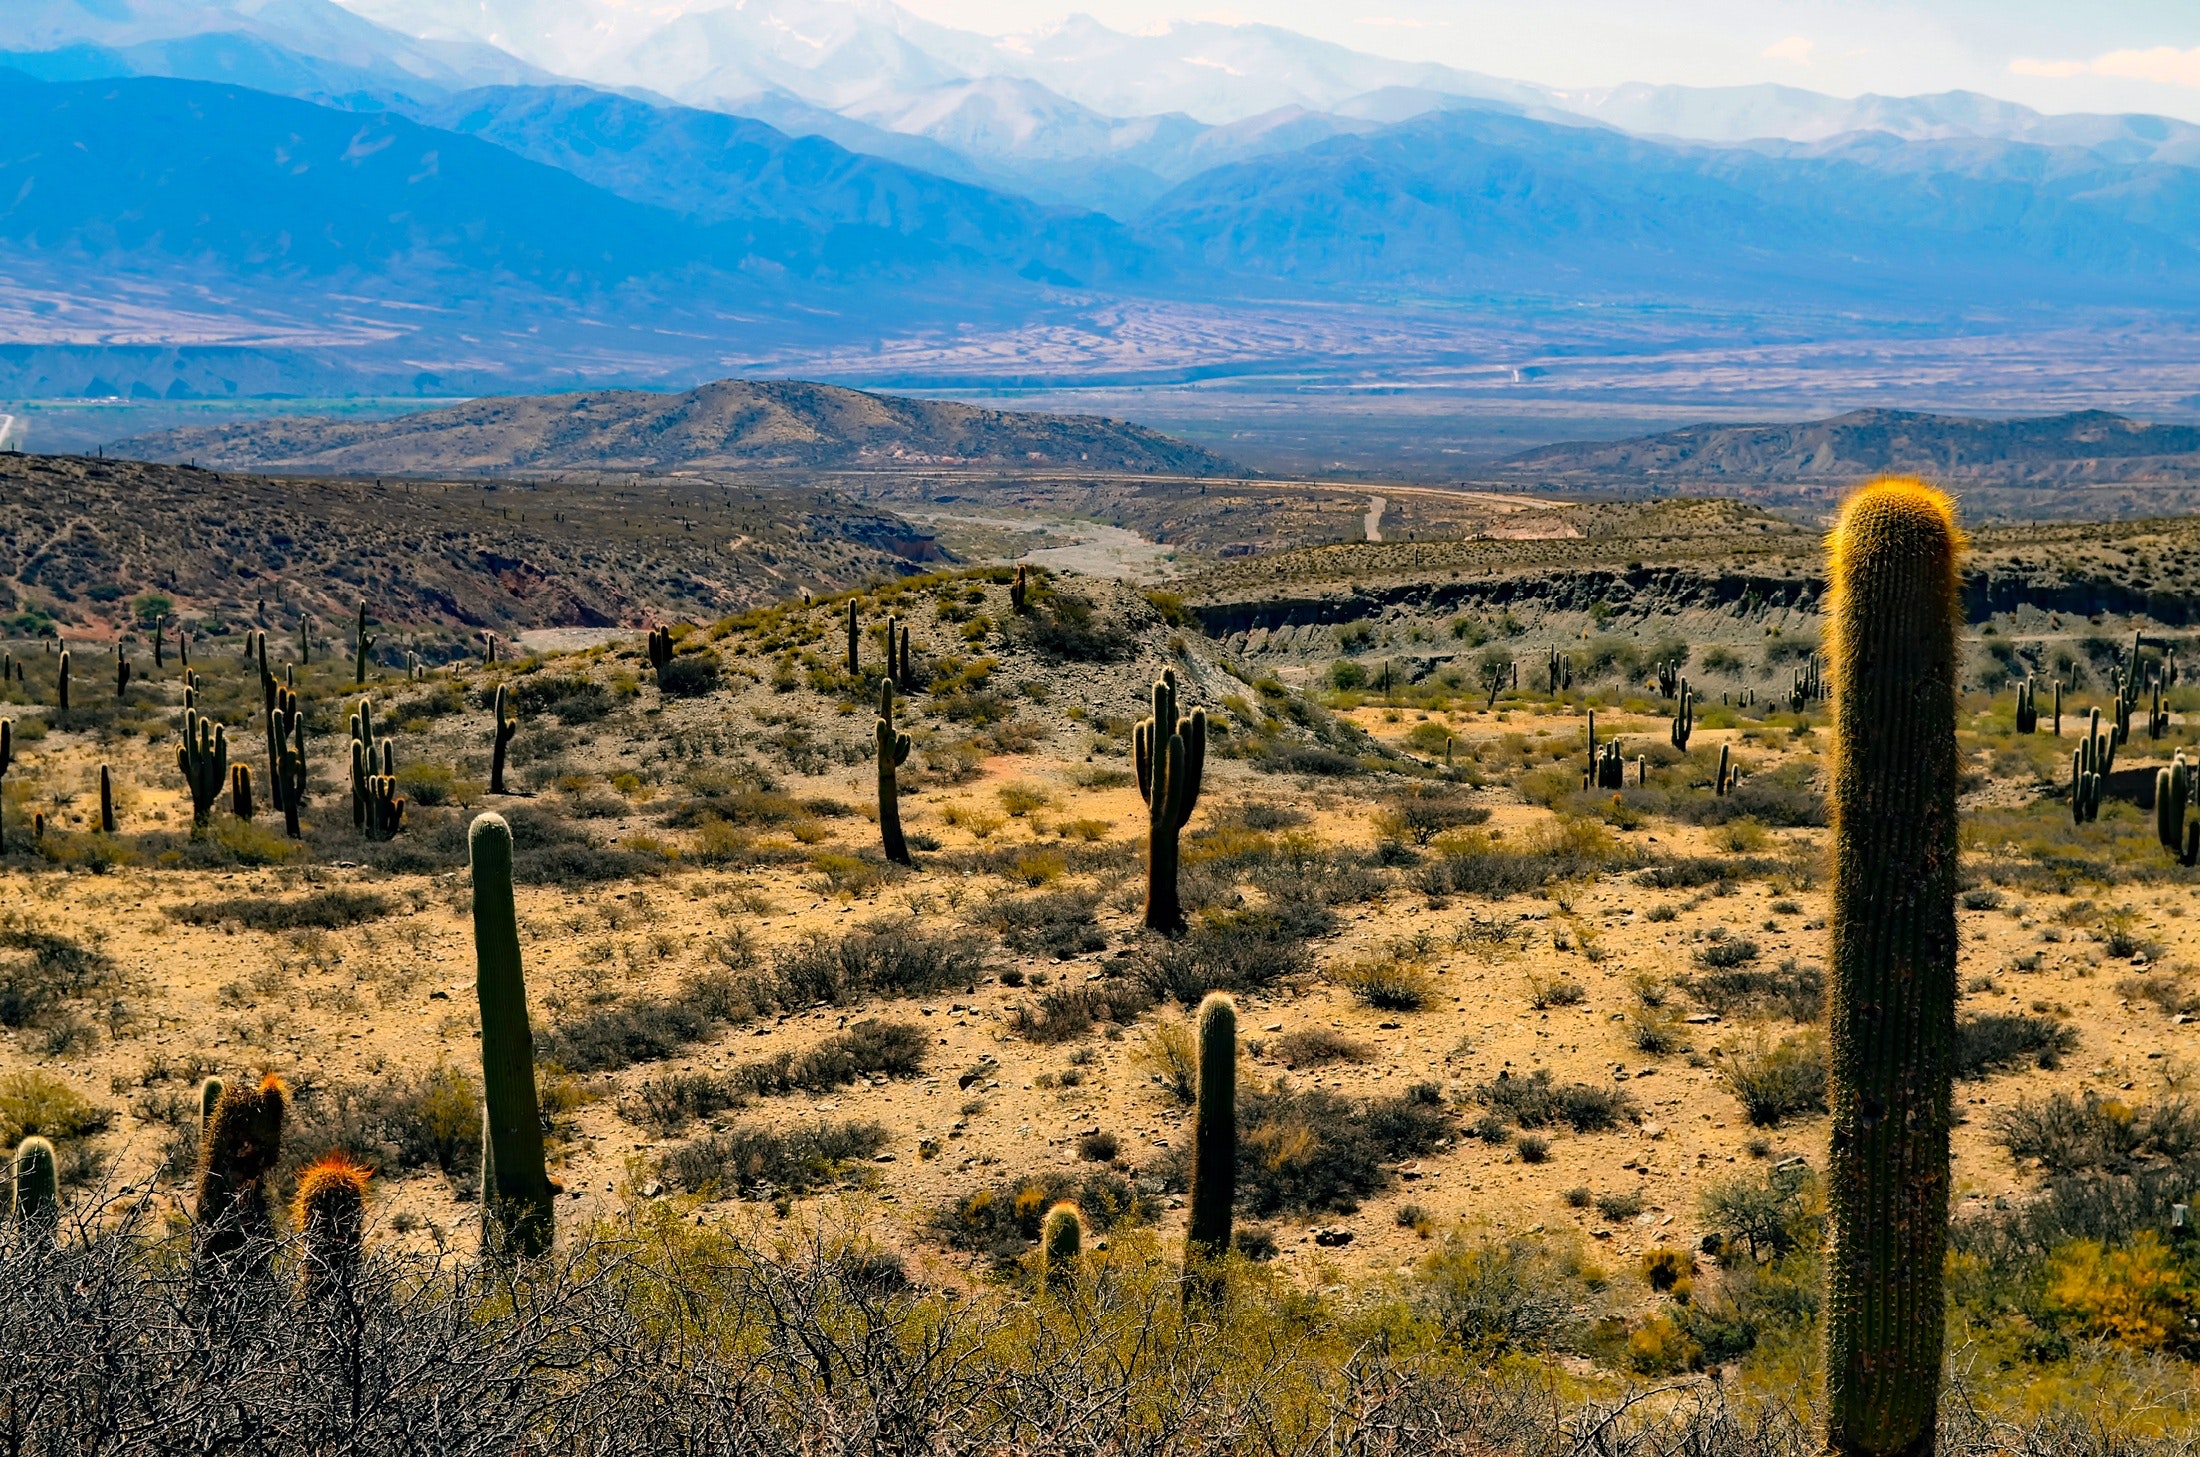
saguaro, sky, vegetation, natural environment, natural landscape, wilderness, shrubland, plant community, landscape, cloud, ecoregion, flower, plant, hill, mountain, national park, tree, cactus, rural area, chaparral, grassland, geology, rock, wildflower, plain, road, savanna, fence